Yuliet Rodríguez Jiménez

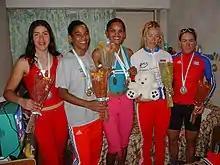
Cuban National Cycling Team

Rodríguez Jiménez is the wife of former US professional cyclist Joseph M. Papp; the two were married in Havana, Cuba on October 8, 2004. In 2006, Rodríguez defected from Cuba while in Russia in an attempt to reunite with her husband who was in Italy. After a global flight that included weeks spent in hiding and the use of an assumed identity, Rodríguez was kidnapped in Caracas, Venezuela by Cuban security agents operating with approval from the Chavez regime, held incommunicado for 20 days and finally forcibly repatriated to Cuba.